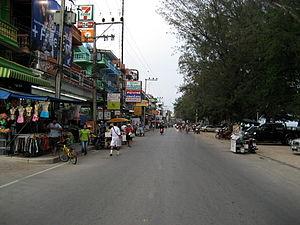
Cha-am tha ชะอำ, est une ville de Thaïlande, situé dans la provinde de Province de Phetchaburi